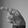
ASL letter: P